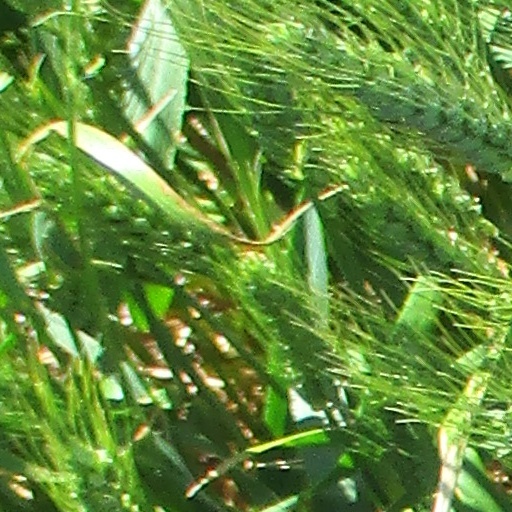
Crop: wheat